Cape Peninsula

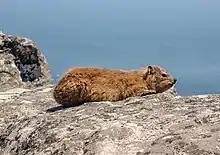
The Cape hyrax or "dassie" as it is known in South Africa. It is the Verreaux's eagle's favourite and almost exclusive prey on the Cape Peninsula.

The flora is typical of the southwestern Cape Floristic Region. The five largest families are Asteraceae (286 spp. of which 47 are in "Senecio"), Iridaceae (168 spp.), Fabaceae (162 spp. of which 55 are in "Aspalathus"), Poaceae (141 spp.), and Ericaceae (112 spp. of which 103 are in "Erica"). There are also 38 spp. in "Oxalis" (Oxalidaceae), and 37 spp. in "Ficinia" (Cyperaceae). The flora includes species typical of the strictly winter rainfall area of the Western Cape, but also species with a range extending into areas where more rain falls in summer.